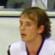
Age: 21